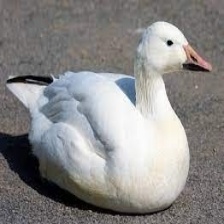
Species: SNOW GOOSE
Scientific name: ANSER CAERULESCENS
ImageNet parent category: goose